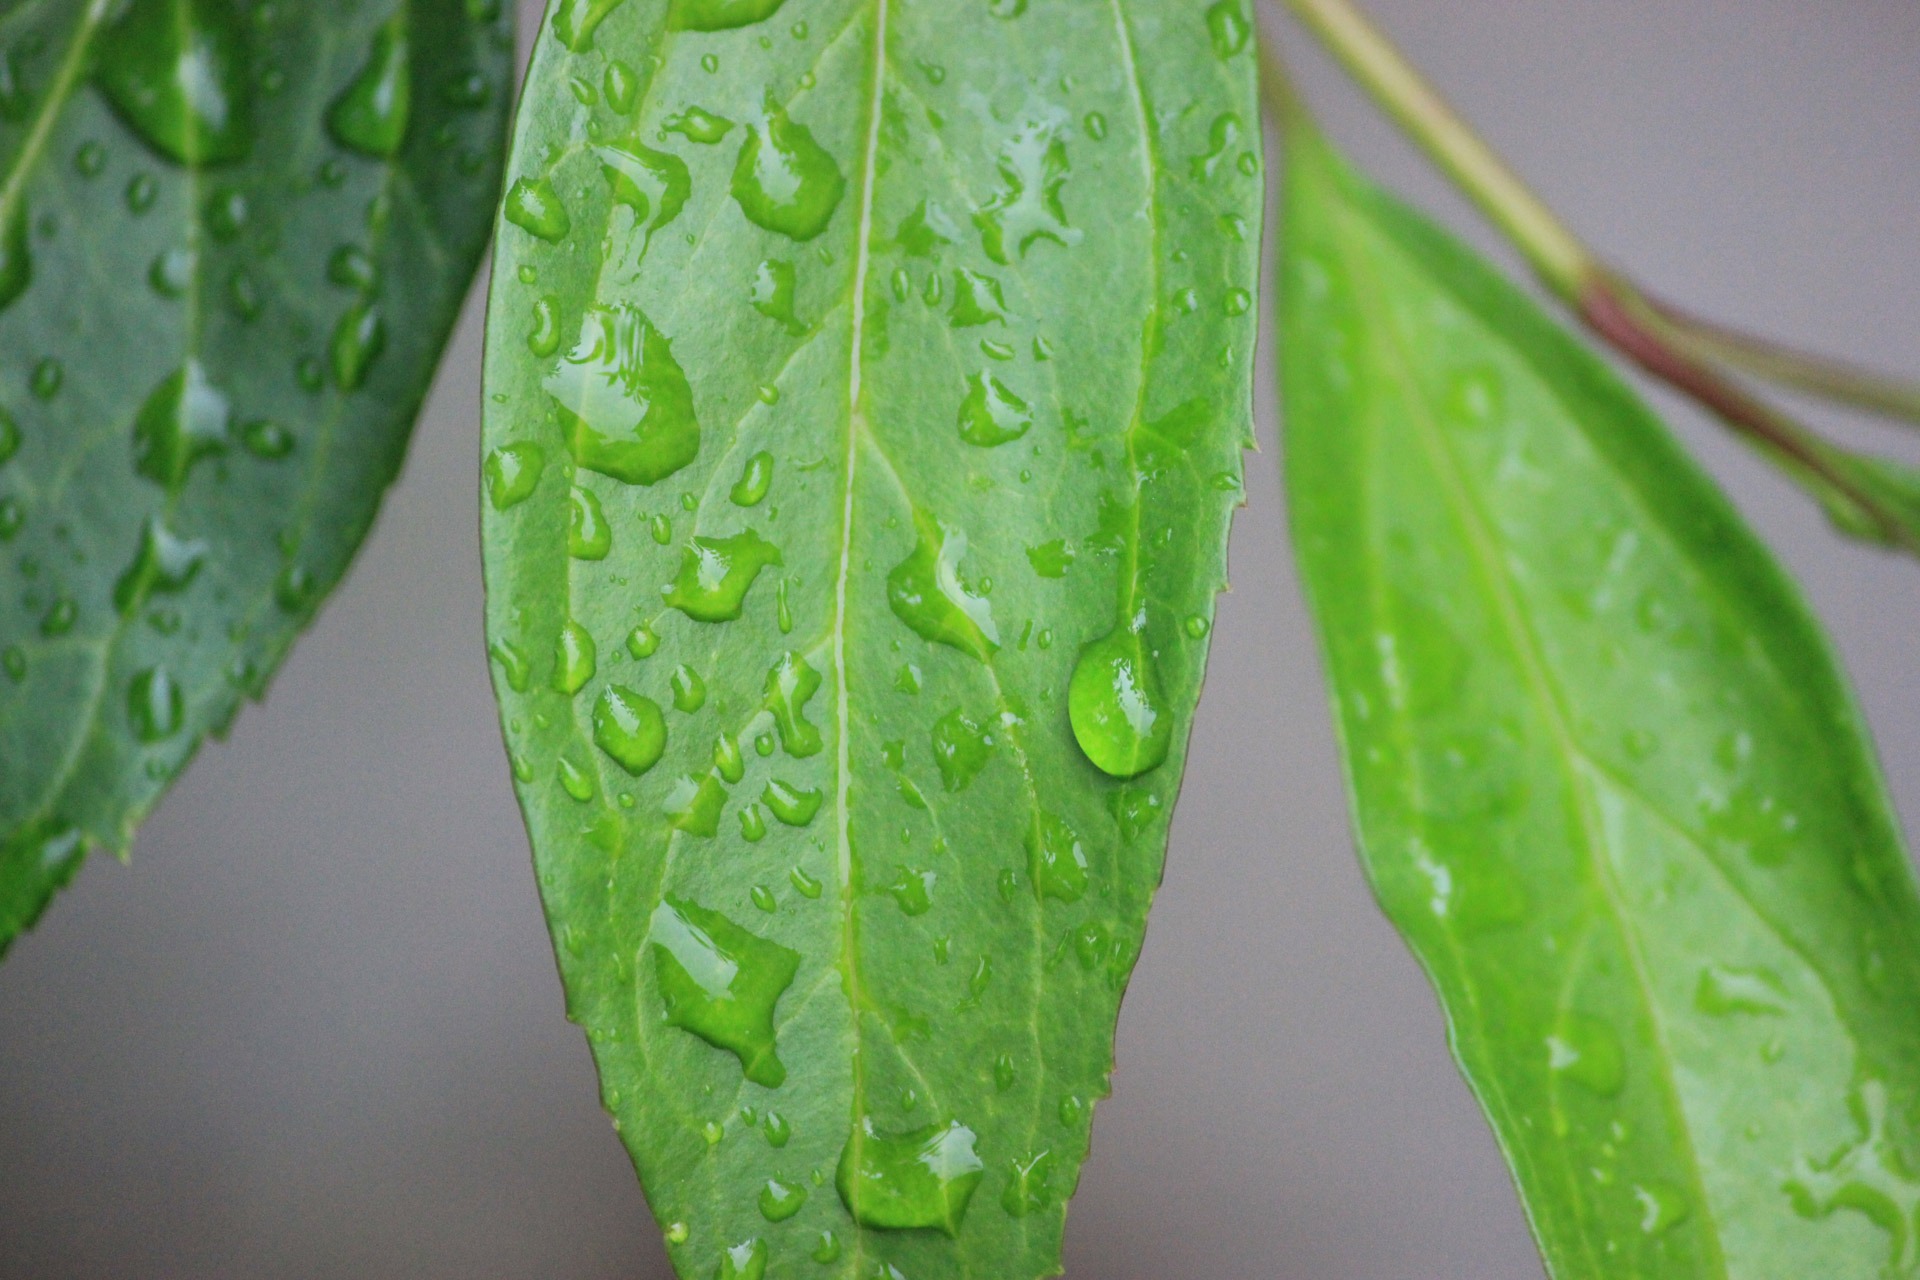
water, droplet, drop, plant, rain, leaf, flower, foliage, green, produce, natural, botany, flora, close up, moisture, macro photography, annual plant, plant stem, land plant